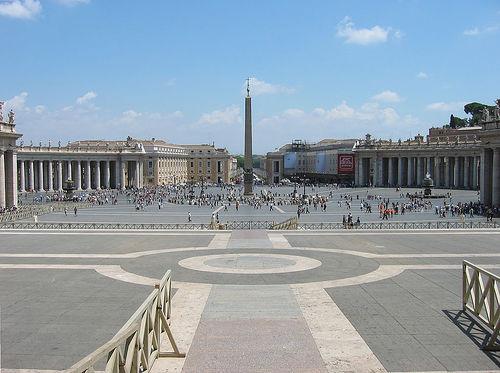
Weather: sun or clear